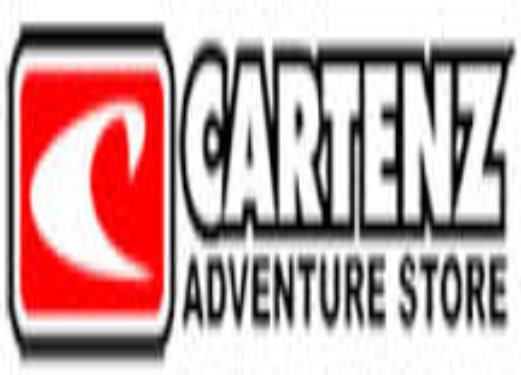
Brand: Cartenz
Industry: Others